George A. Frederick

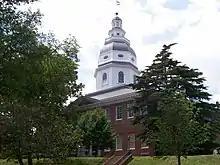
State House, Annapolis

In 1876, Frederick was hired by the Maryland General Assembly to supervise renovations to the then aging Maryland State House. $32,000 was originally appropriated for the project, but the final cost was more than $100,000. most of the cost overrun was due to the necessity of excavations for a new cellar to house two new furnaces and a hot water apparatus to properly heat the building. In 1878 the General Assembly called for an investigation of the cost overrun. After taking testimony from artisans and laborers who had worked on the project, the General Assembly decided to pay the subcontractors, but not Frederick. Frederick would later refuse requests by the state of Maryland to turn over his detailed measurements and architectural drawings.